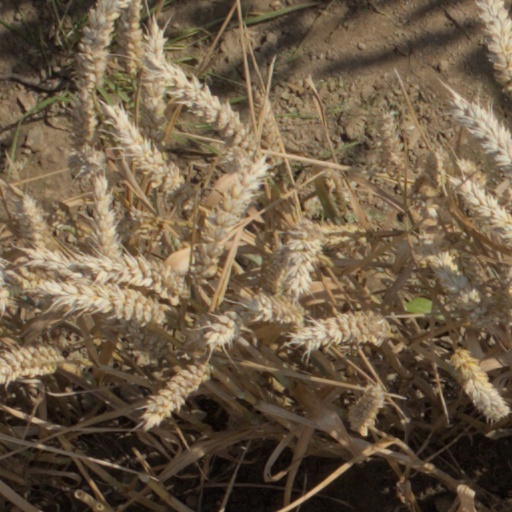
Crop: wheat